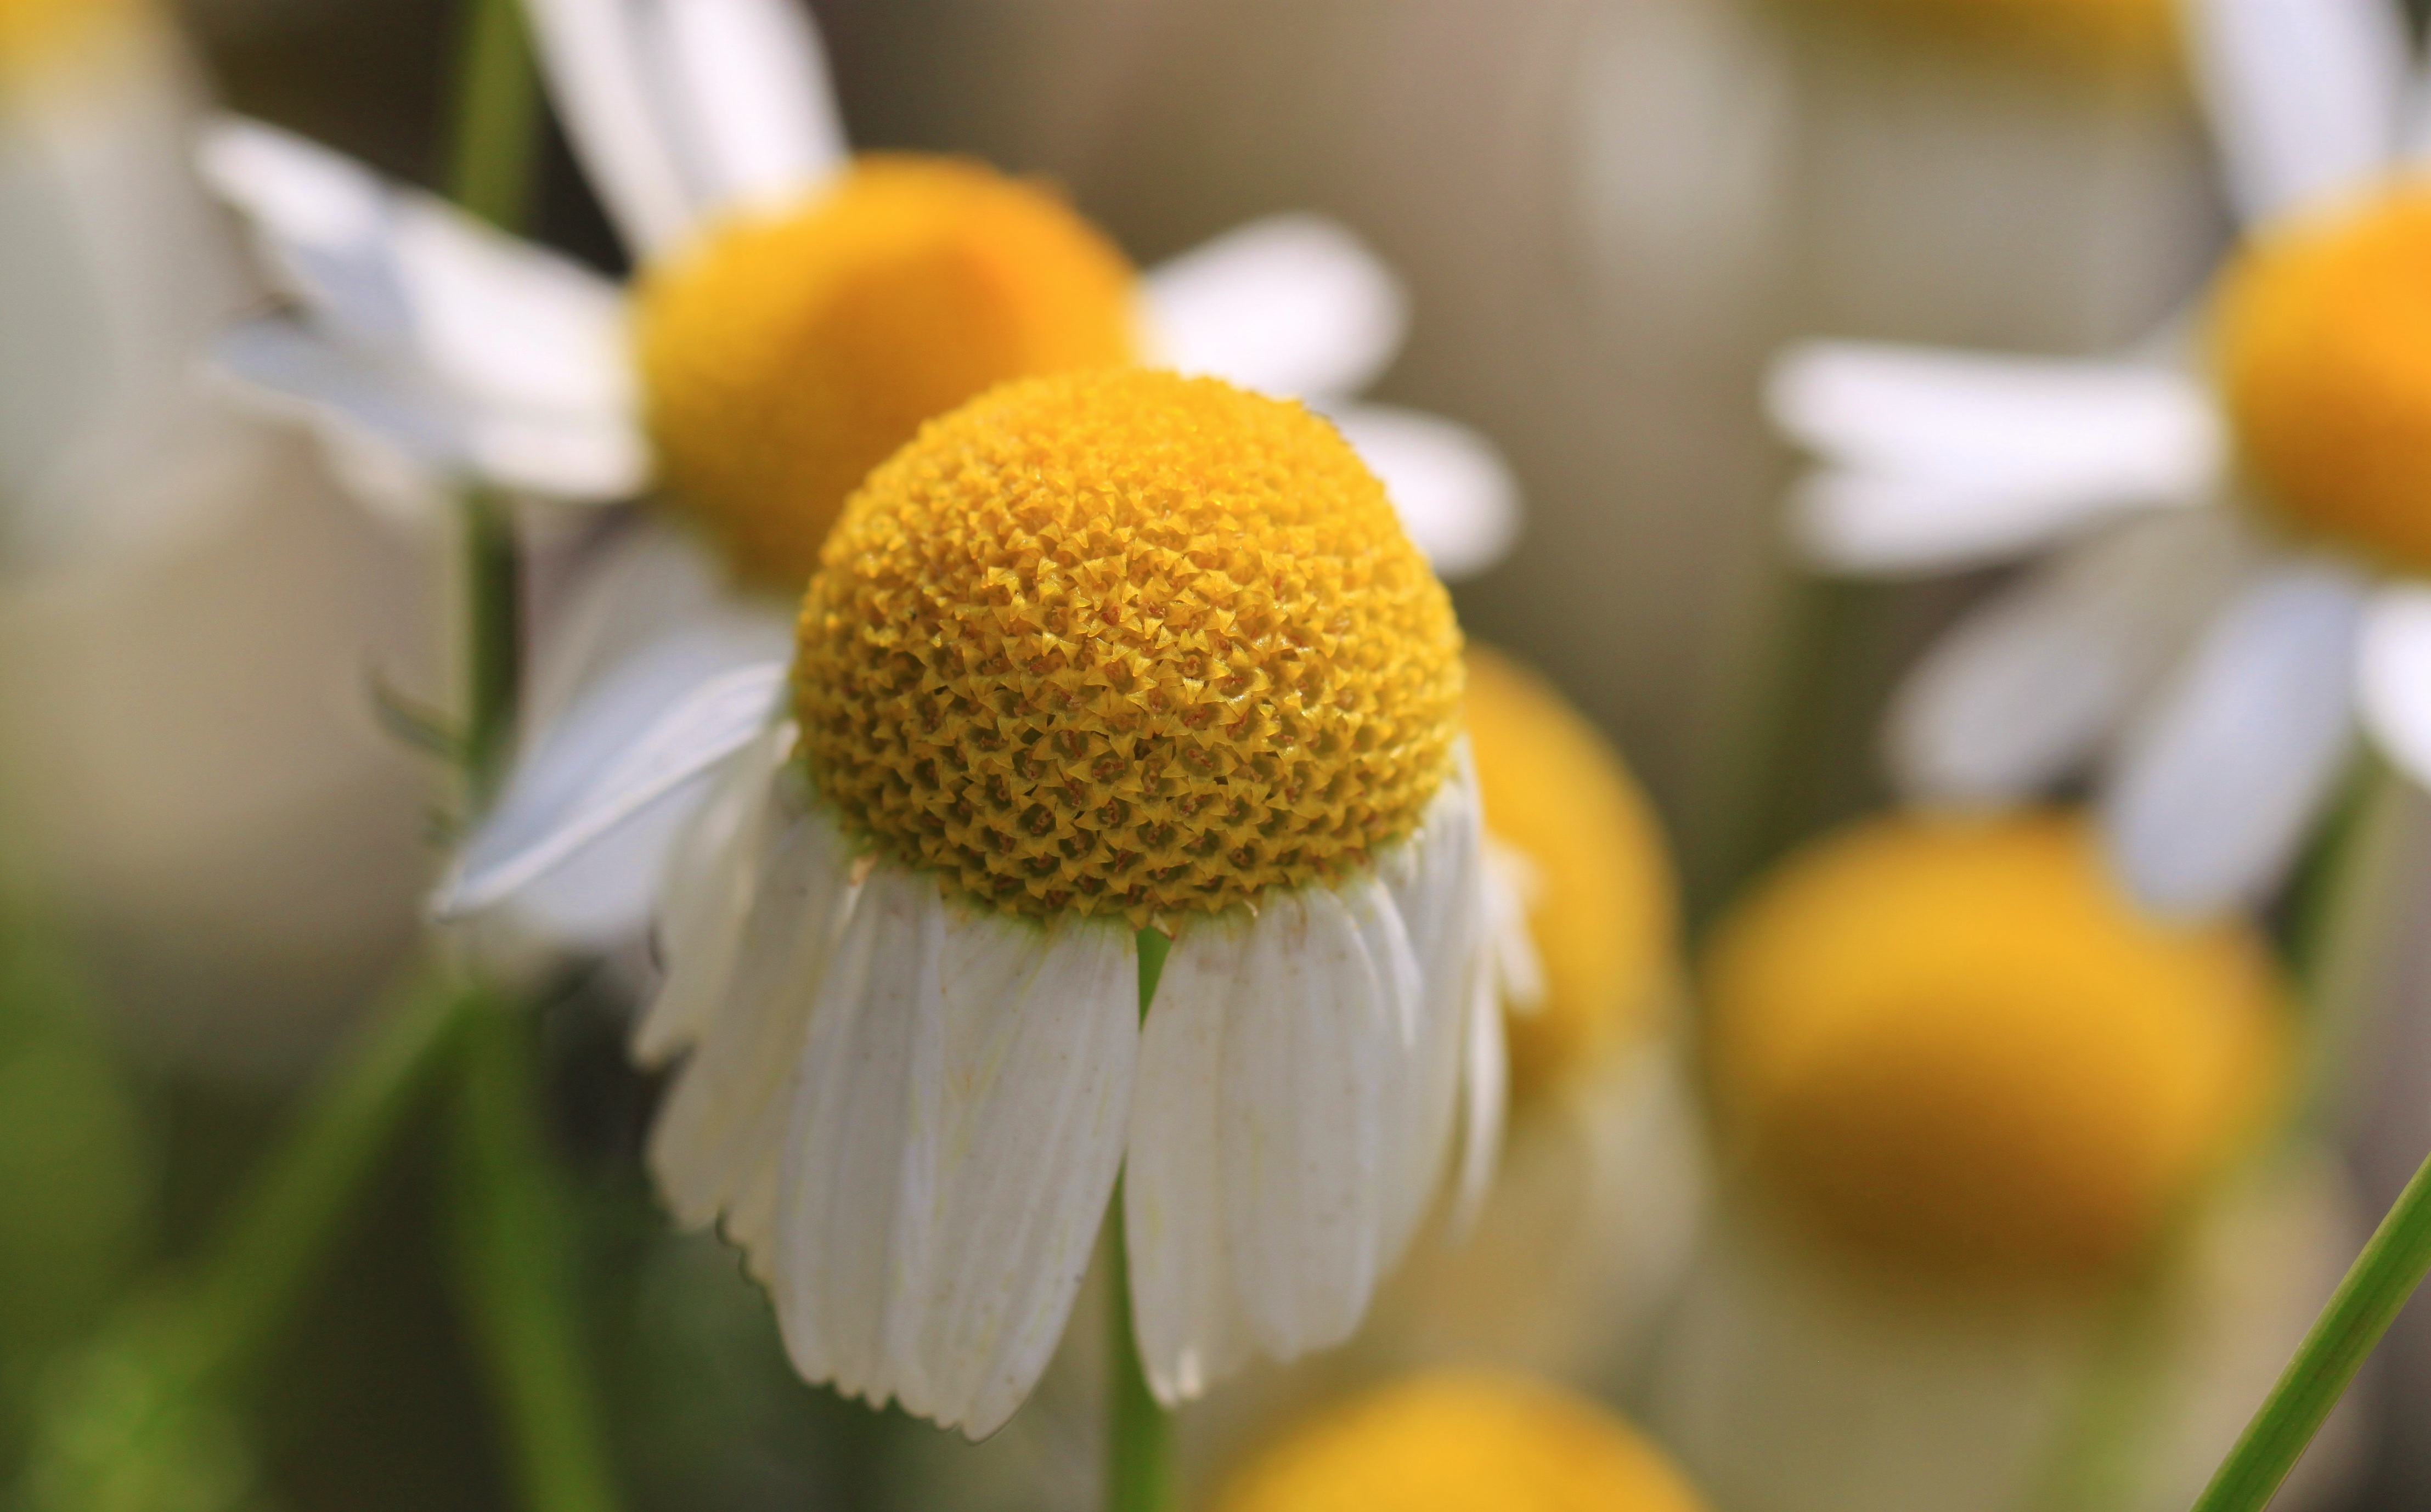
nature, blossom, plant, flower, petal, bloom, summer, daisy, macro, botany, yellow, healthy, close, flora, wild flower, wildflower, close up, pointed flower, chamomile, medicinal plant, macro photography, flowering plant, wild herbs, daisy family, medicinal herbs, naturopathy, sunny yellow, wild herb, medicinal herb, herbal medicine, oxeye daisy, chamomile flower, land plant, chamaemelum nobile